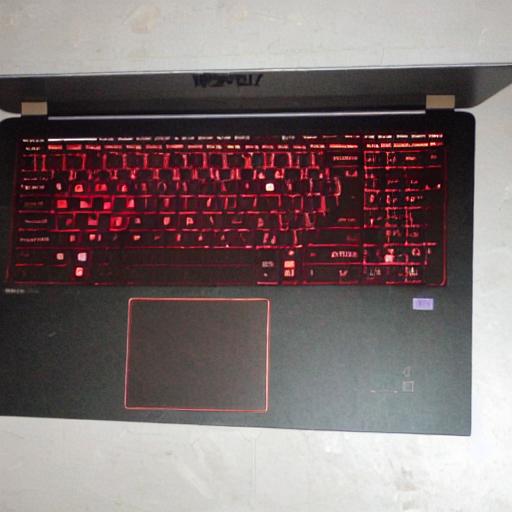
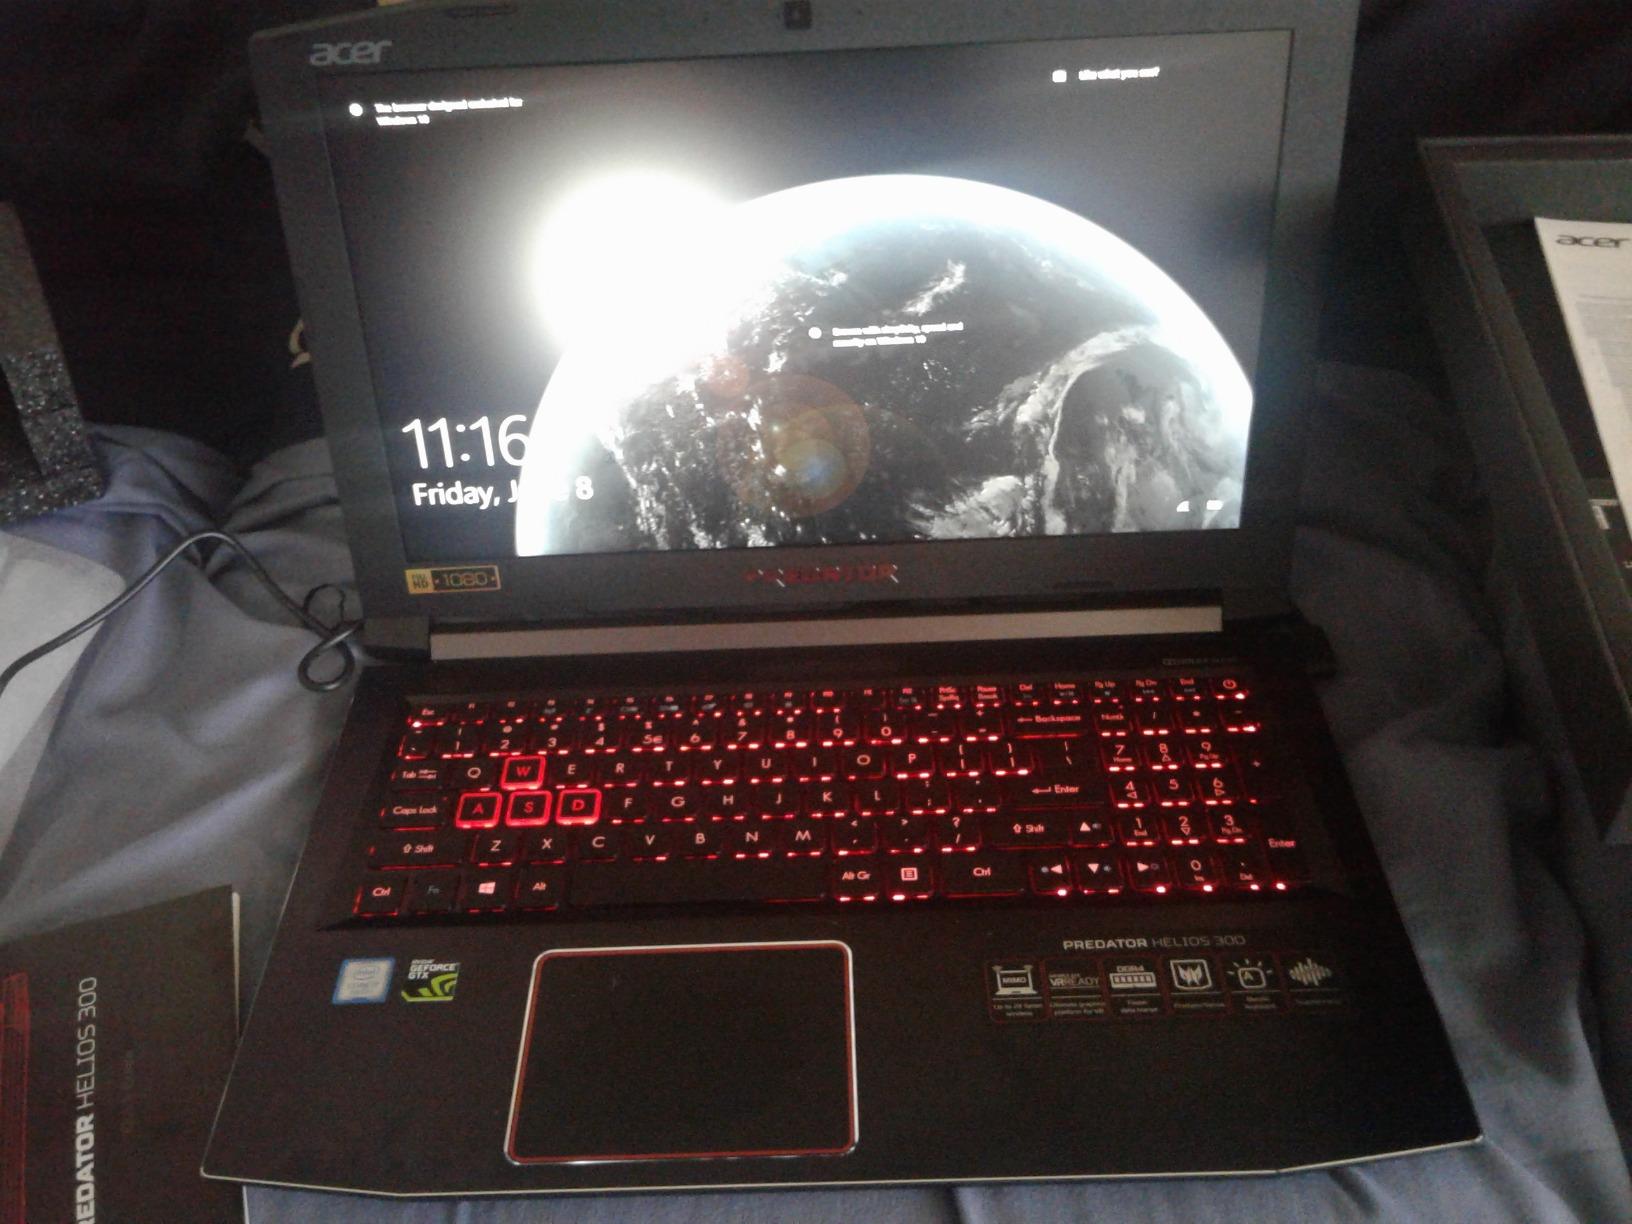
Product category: laptop
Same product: no